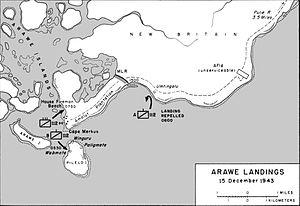
La bataille d'Arawe fut livrée du 15 décembre 1943 au 24 février 1944 lors de la campagne de Nouvelle-Bretagne sur le théâtre du Pacifique durant de la campagne de Nouvelle-Guinée dans la région d'Arawe aussi connue sous le nom de Cape Merkus.